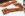
Number: 7